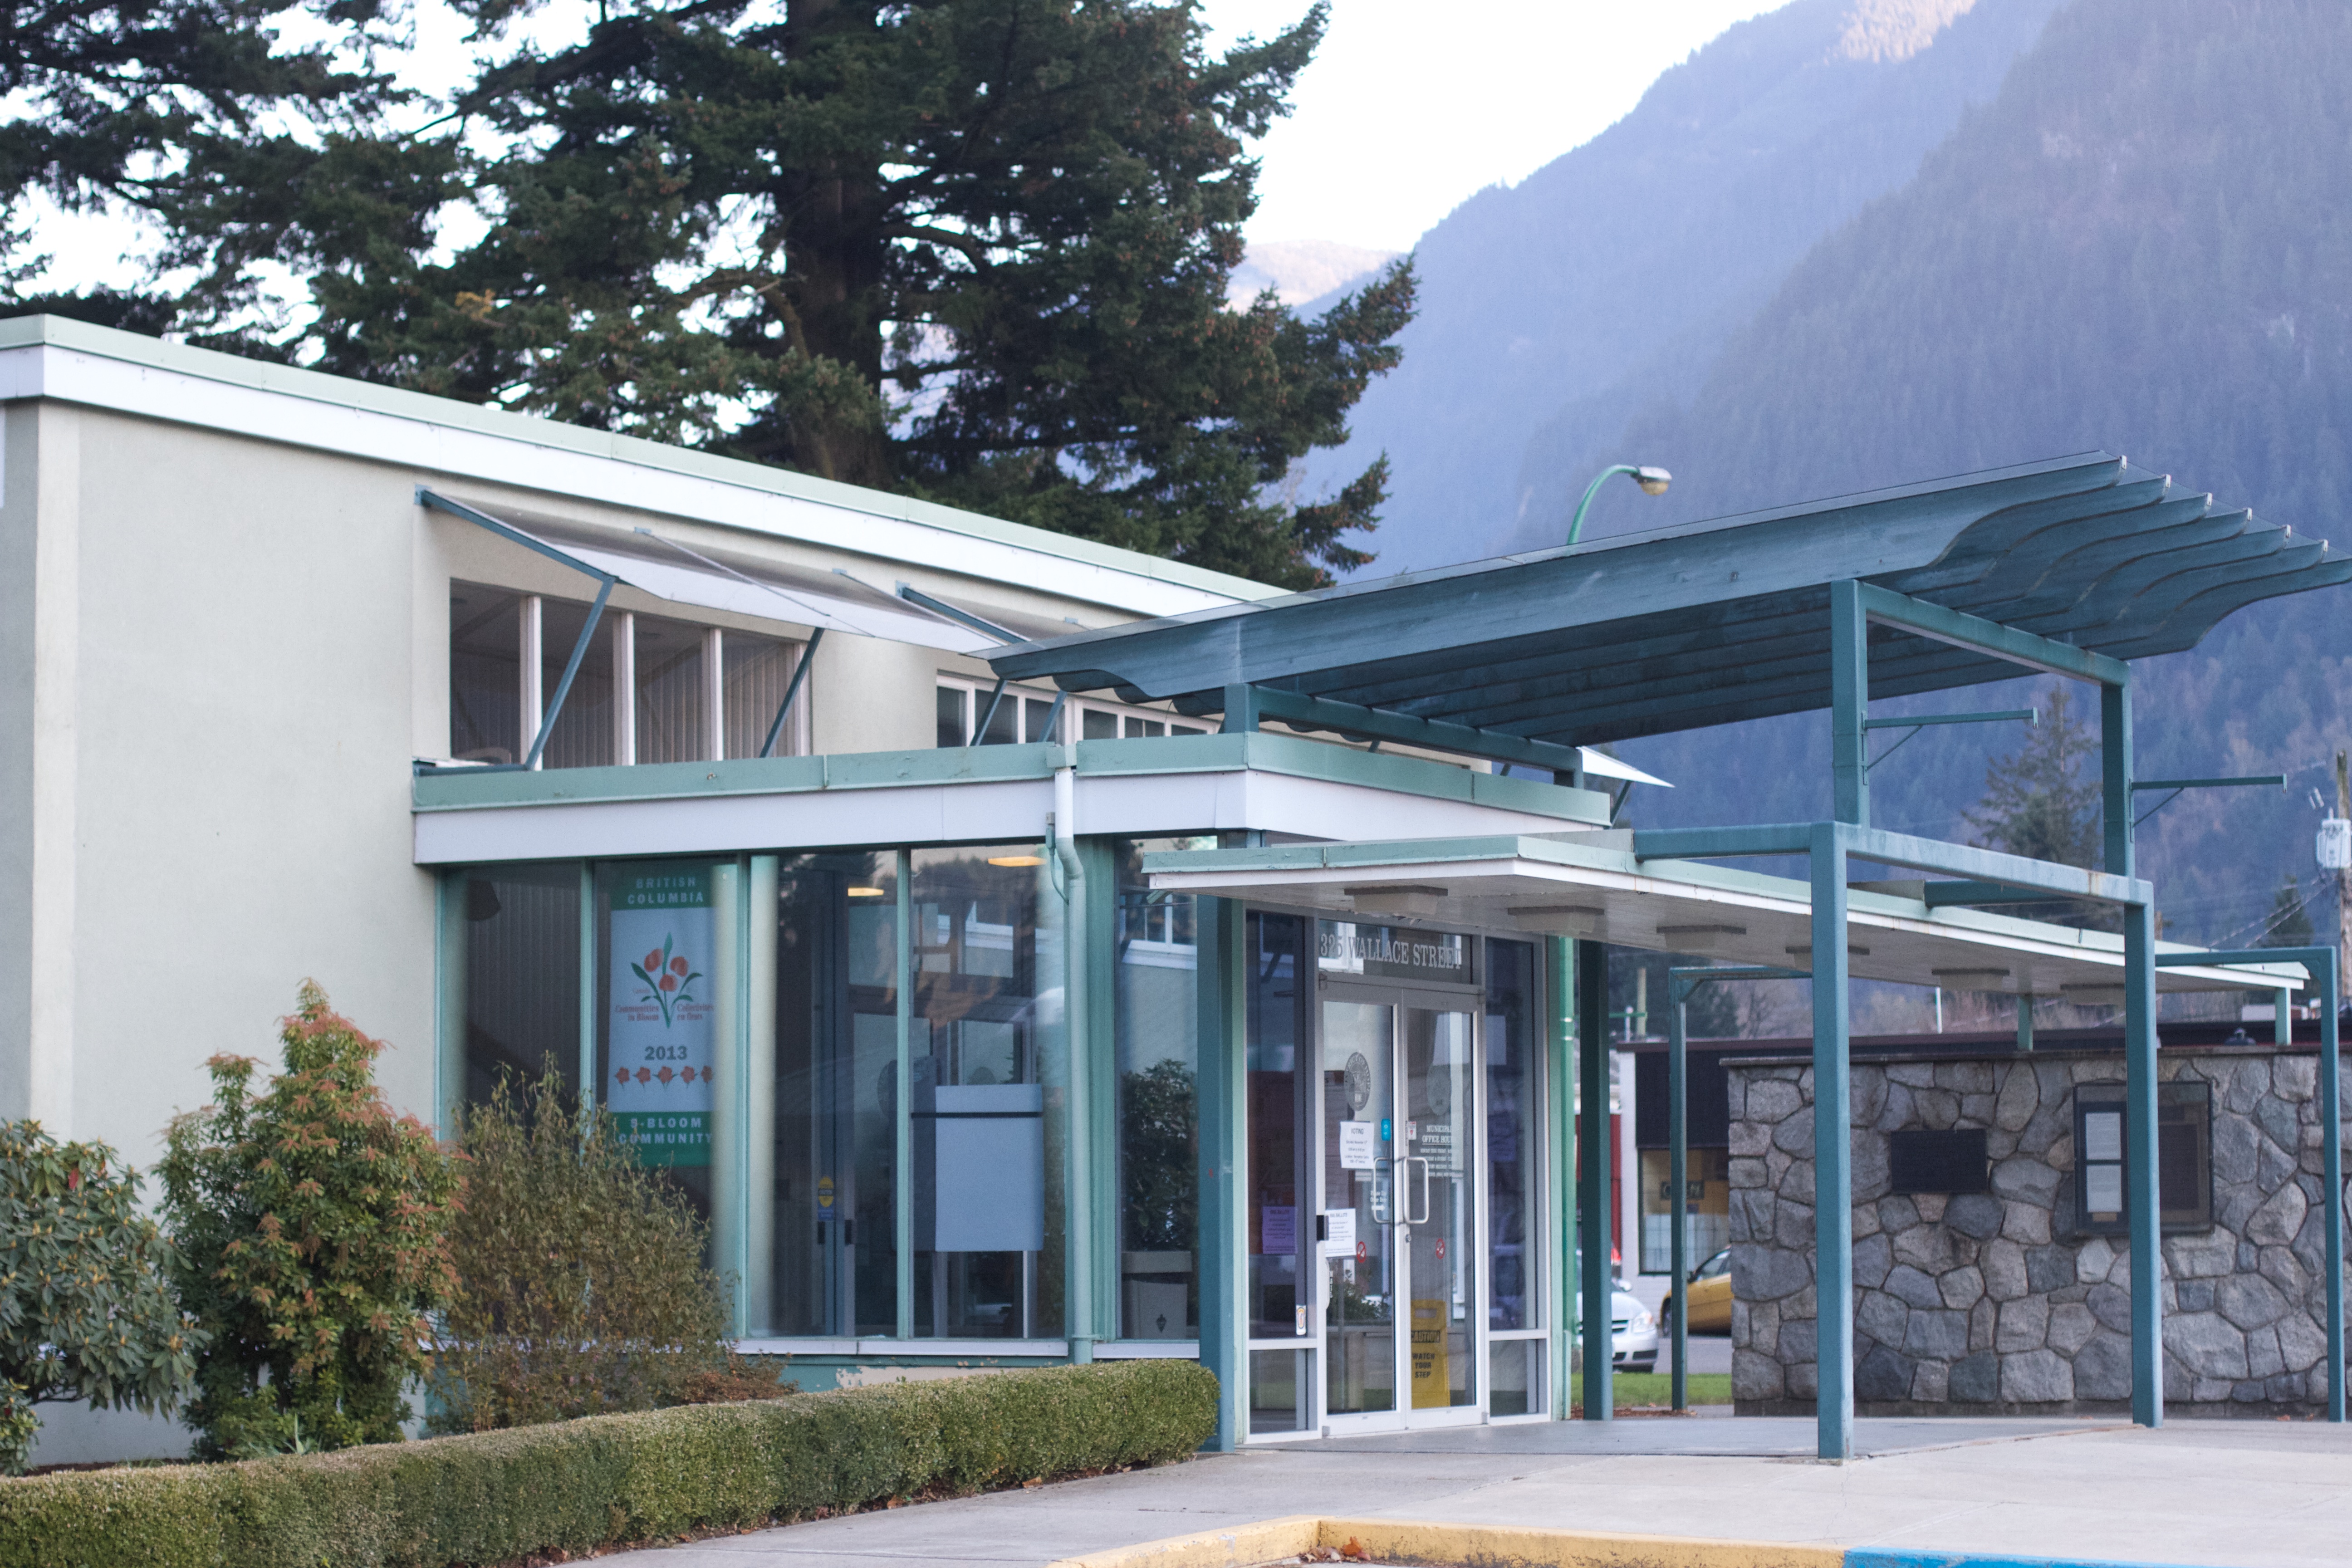
house, building, home, facade, property, commercial building, real estate, outdoor structure